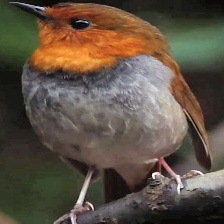
Species: JAPANESE ROBIN
Scientific name: ERITHACUS AKAHIGE
ImageNet parent category: robin